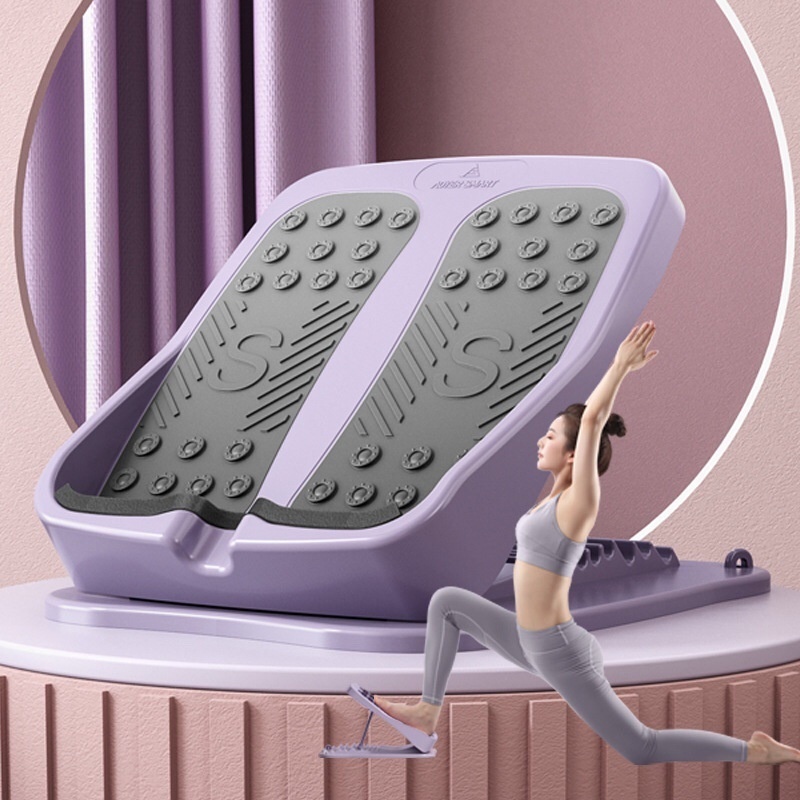
Foldable Fitness Equipment Skinny Leg Stretch Board Oblique Pedal
Product information: Color: purple, green, purple-with drawstring, green-with drawstring, large quantity and price can be discussed Material: ABS PP Packing list: Diagonal pedal * 1 Product Image:
Brand: FitZone
Category: Sporting Goods > Fitness & General Exercise Equipment > Exercise Wedges